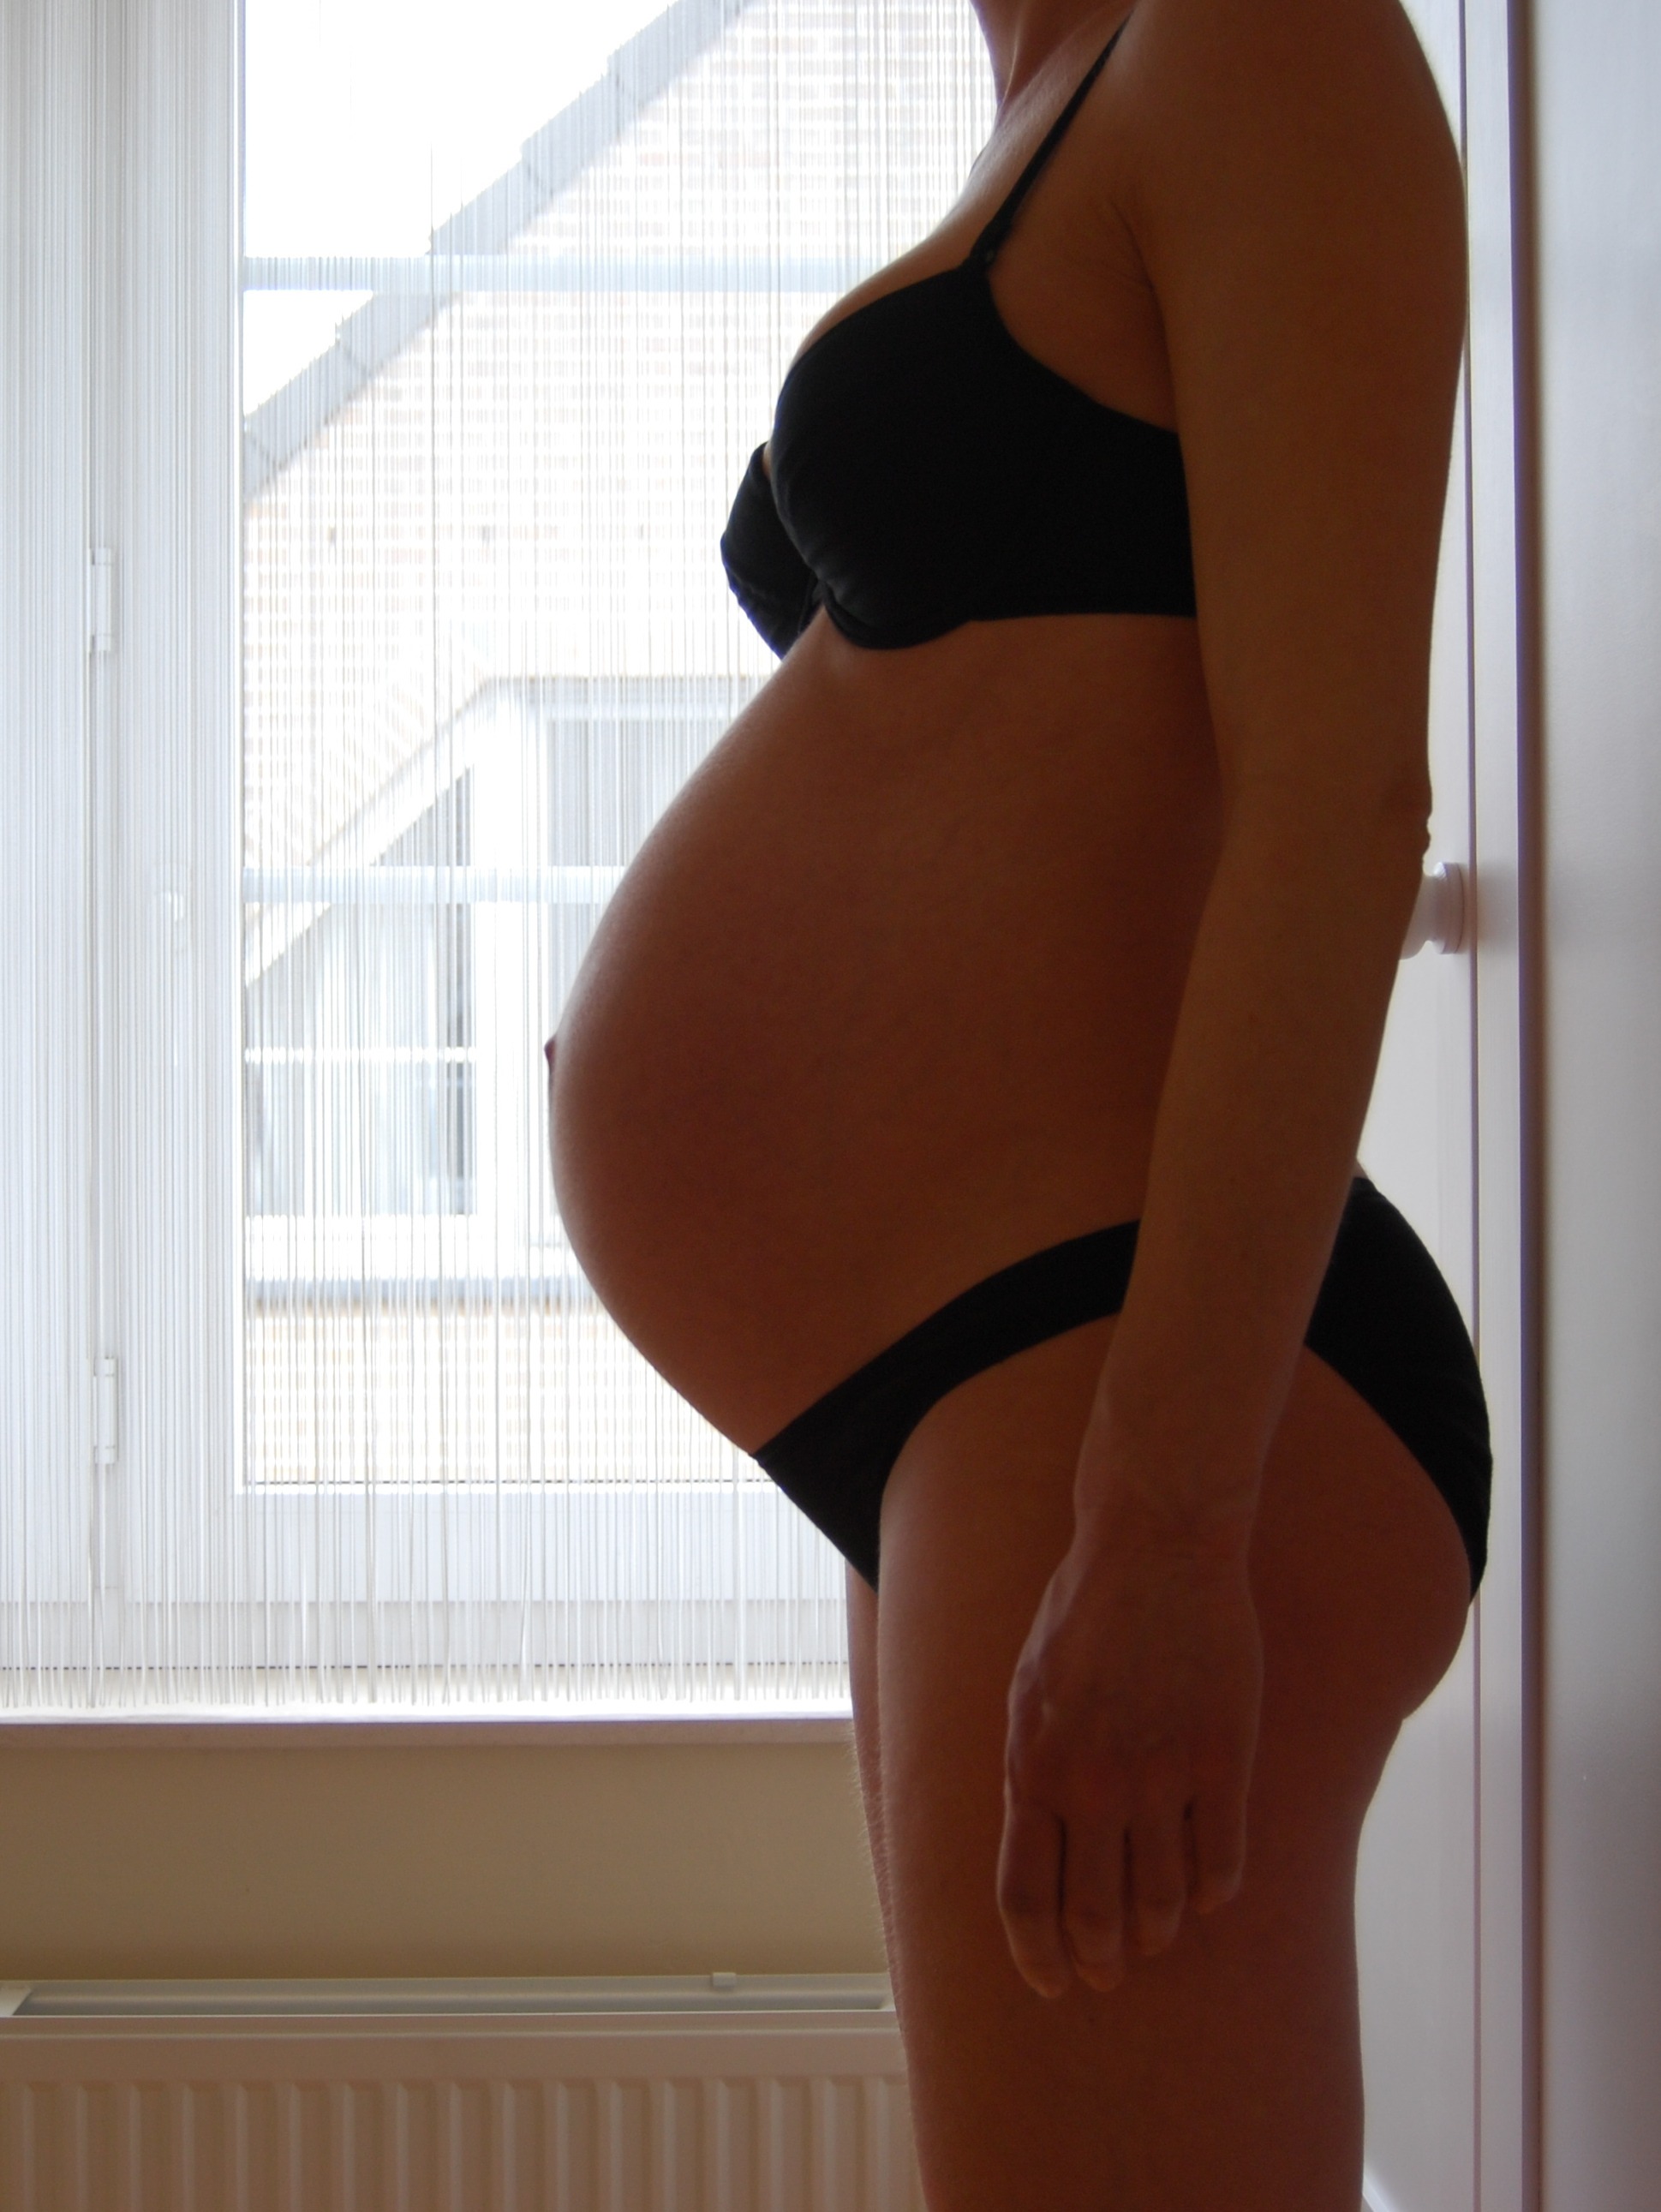
hand, people, trunk, leg, finger, clothing, arm, muscle, human body, lingerie, mother, thigh, pregnant, belly, mama, body, abdomen, briefs, sense, undergarment, physical fitness, active undergarment, girdle